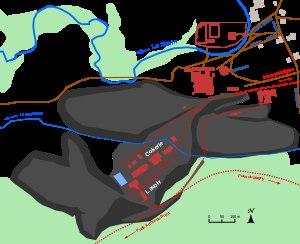
La centrale thermique de Ronchamp est une centrale à charbon implantée à proximité du puits du Chanois dans la ville de Ronchamp, en Haute-Saône, dans la région française de Bourgogne-Franche-Comté.
Le puits du Chanois est l'un des principaux puits des houillères de Ronchamp, sur la commune de Ronchamp, dans le département français de la Haute-Saône et la région Bourgogne-Franche-Comté. Il a été le centre de l'exploitation houillères de Ronchamp de la fin du XIXᵉ siècle à la fermeture des mines en 1958. Il a donc été choisi pour accueillir les installations annexes des houillères avec un lavoir à charbon, une cokerie et une centrale électrique. Il succède ainsi au puits Saint-Joseph en 1895 et cesse l'extraction en 1951.
La cokerie-lavoir du Chanois est un complexe industriel des houillères de Ronchamp qui réunit les installations de triage-criblage, de lavage et de cokefaction de la houille sur un site voisin du puits du Chanois, à Magny-Danigon, en Haute-Saône, dans la région française de Bourgogne-Franche-Comté.